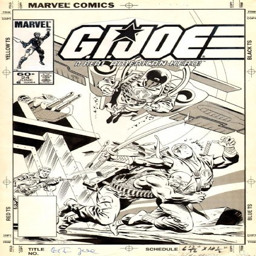
tv programme creator of the 1980s - anatomy of a cover - g.i. person